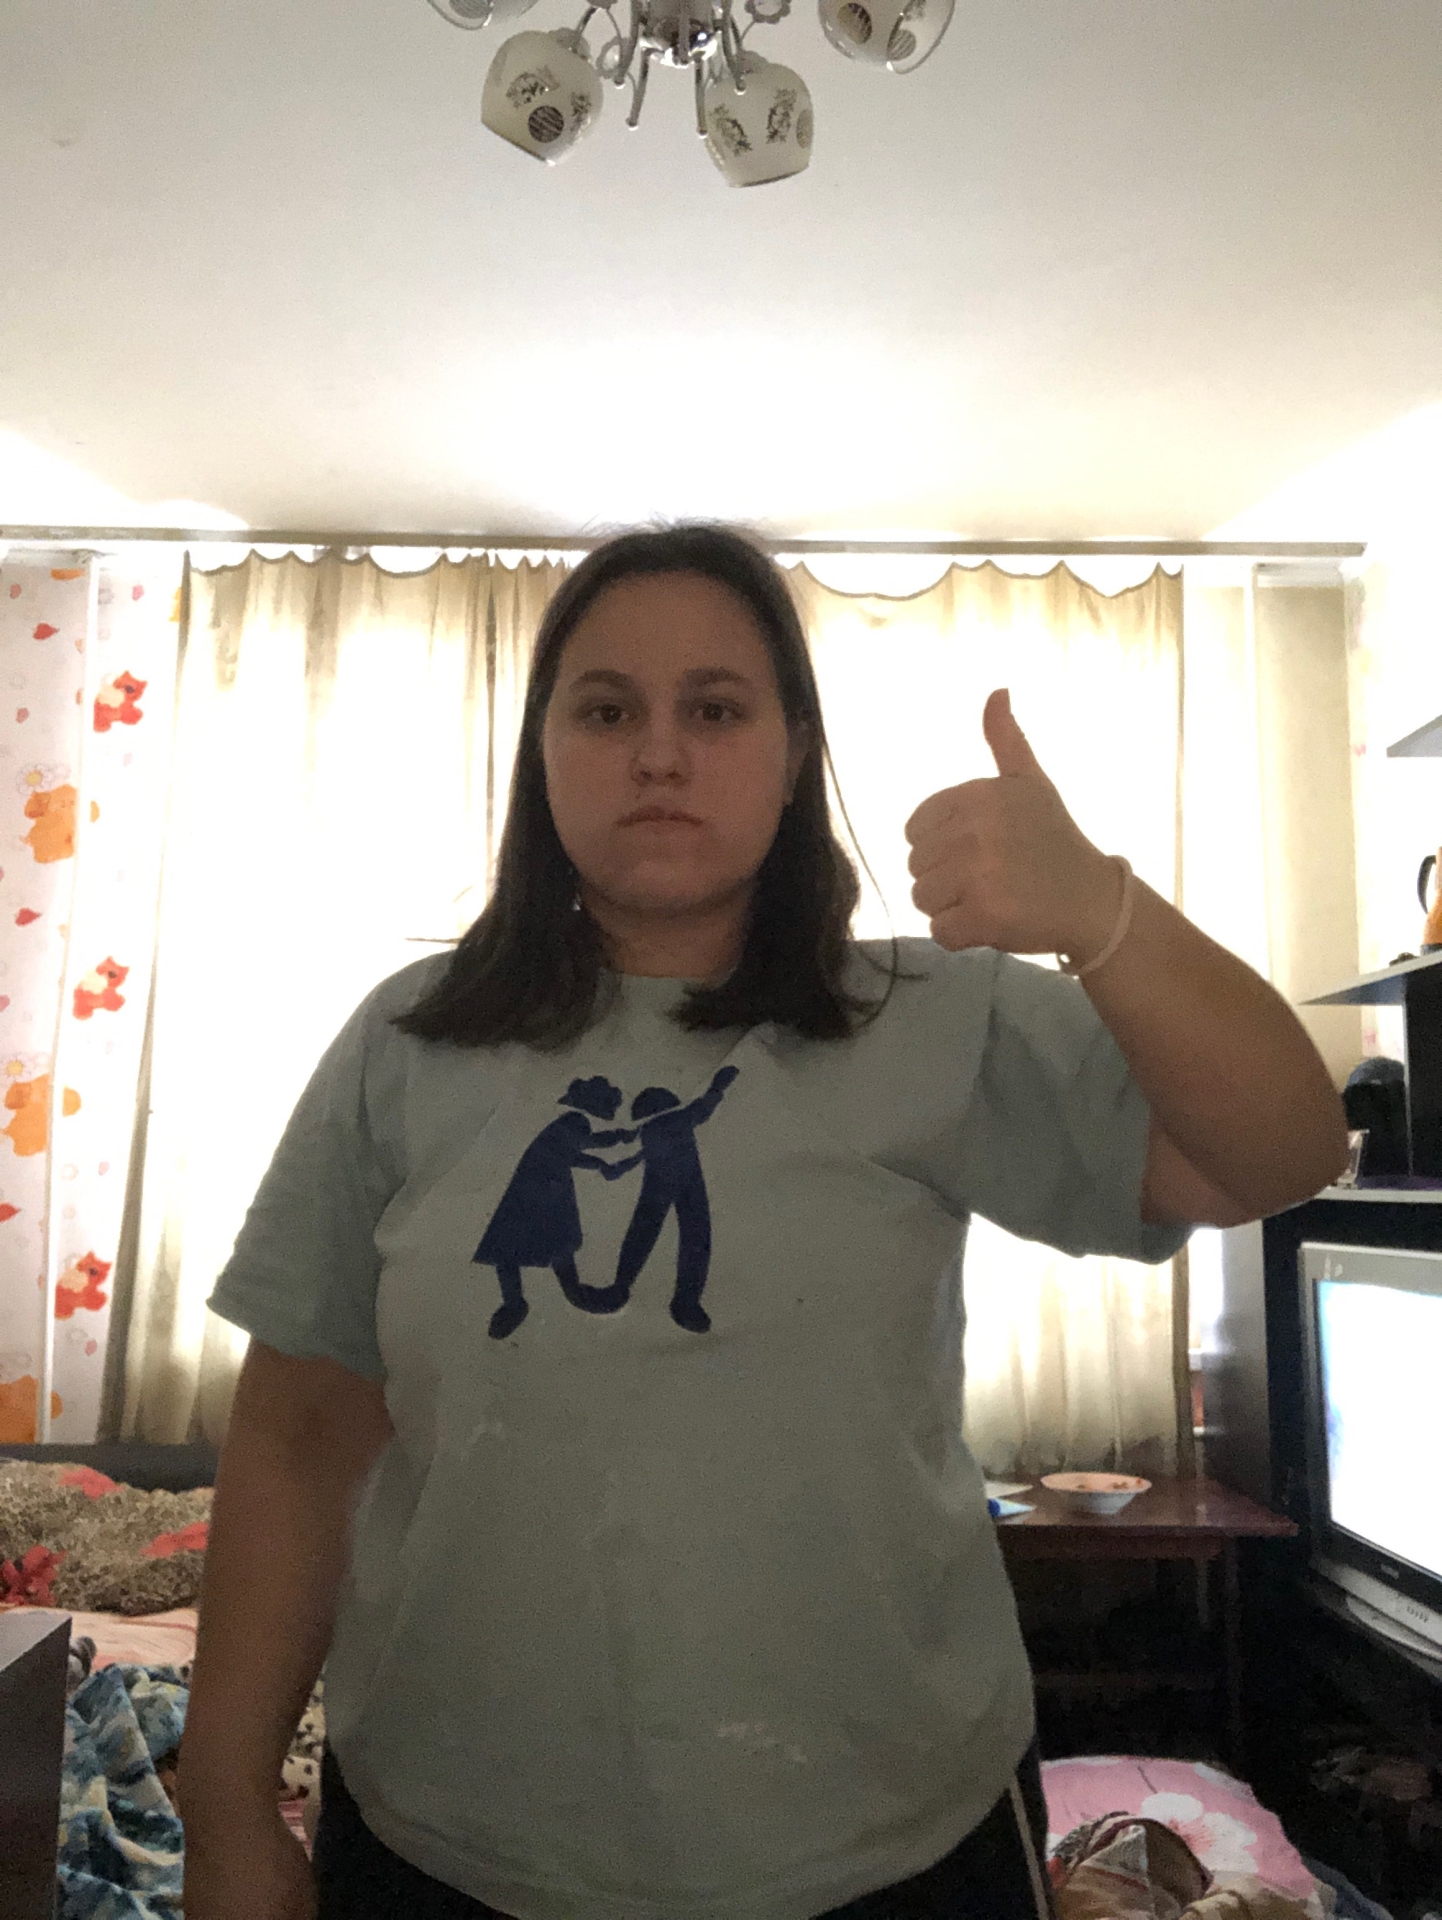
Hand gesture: like